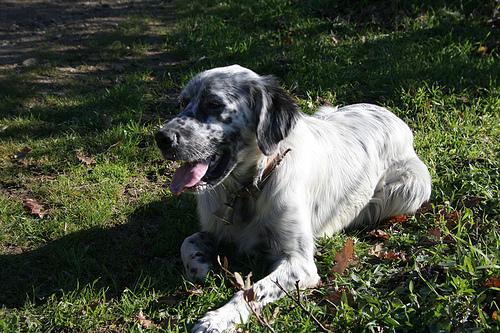
Breed: english setter